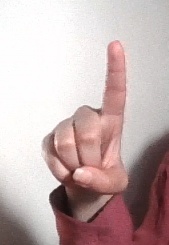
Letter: bb